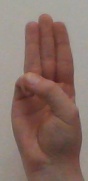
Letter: thaa